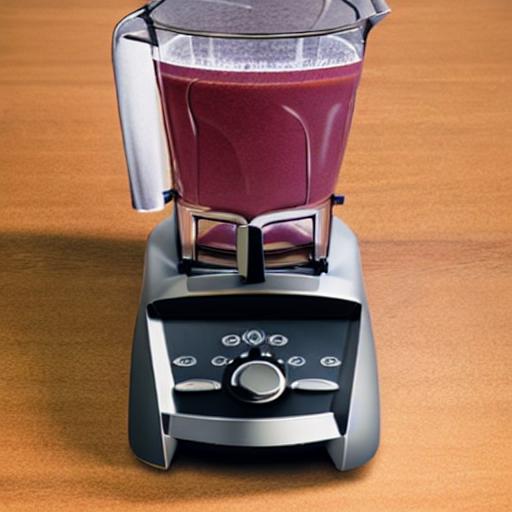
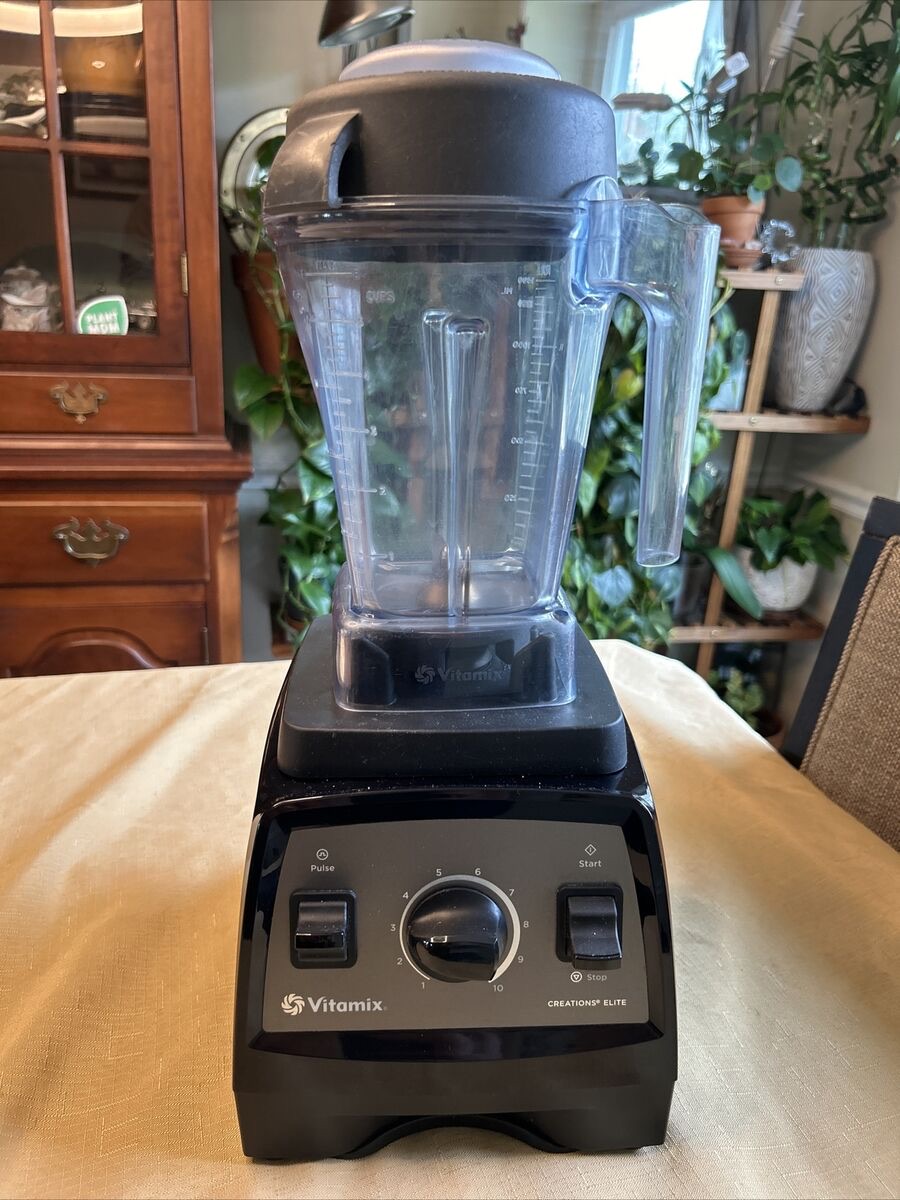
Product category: items_blender
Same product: no